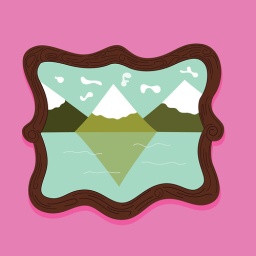
image from muddy mud and chocolate cake collection. story book written by kim grimwood illustrated by me